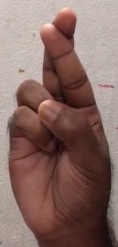
ASL sign: R